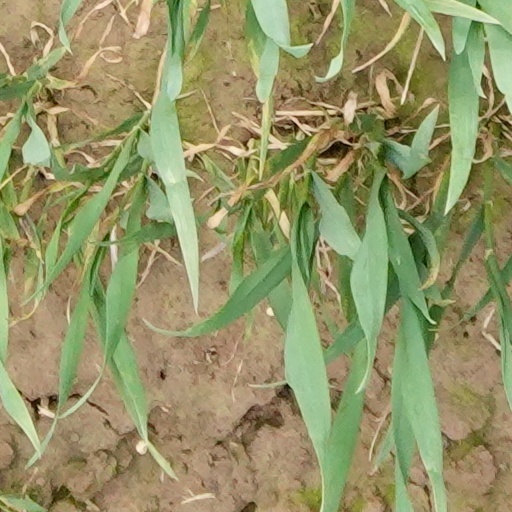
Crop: wheat